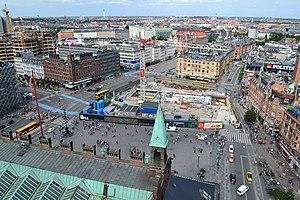
Rådhuspladsen est la place située devant l'hôtel de ville de Copenhague au Danemark.